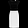
Label: Dress